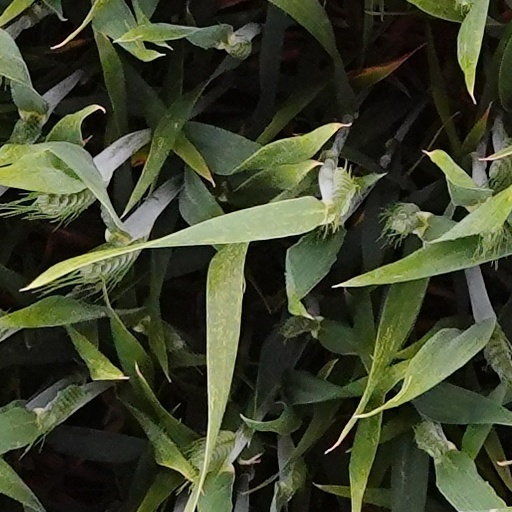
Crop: wheat